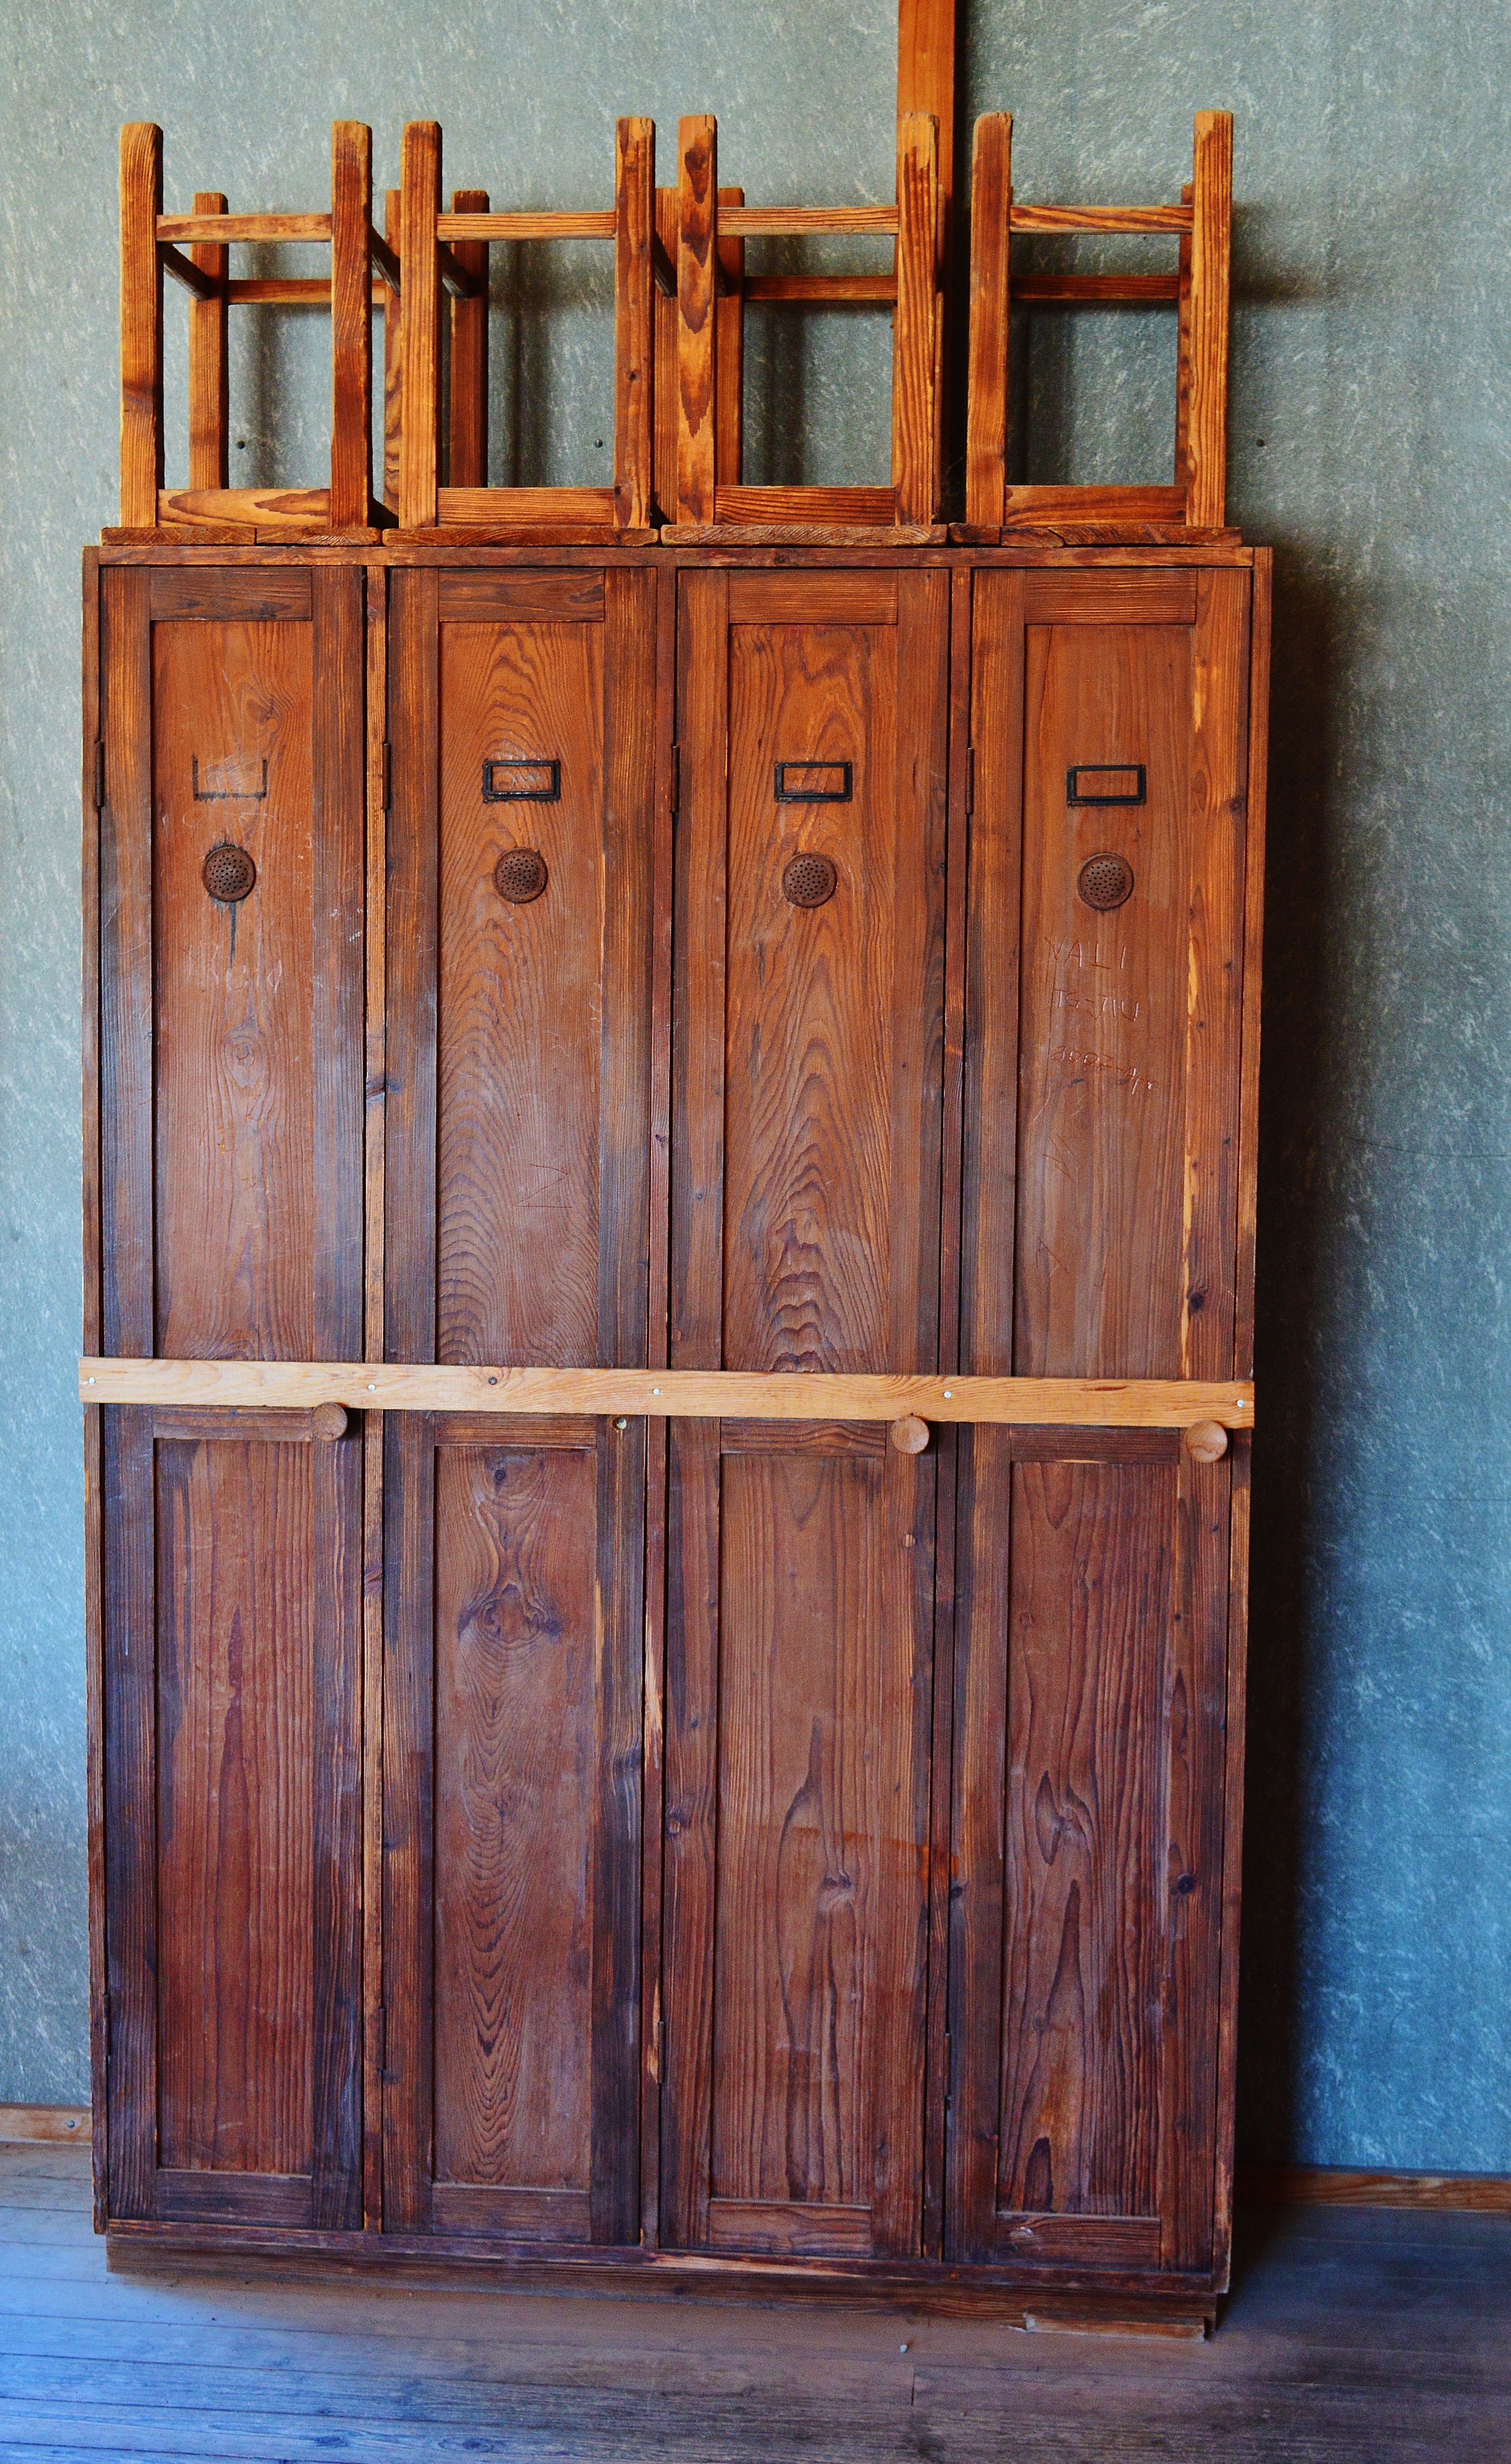
wood, antique, shelf, furniture, death, lounge, bookcase, memorial, hardwood, history, shelving, crime, bad, cruel, past, dachau, cupboard, sideboard, konzentrationslager, kz, chest of drawers, cabinets, terrible, mass murders, wood stain, cabinetry, chiffonier